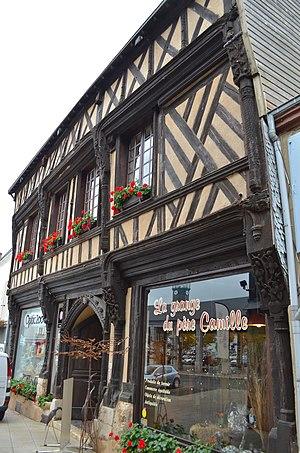
Maison à pans de bois du 15e siècle. (Brou, département d'Eure-et-Loir, région Centre).)
Brou est une commune française située dans le département d’Eure-et-Loir en région Centre-Val de Loire.
Cet article recense les monuments historiques d'Eure-et-Loir, en France.
Cet article recense les monuments historiques français classés en 1922.